Qalandia Camp

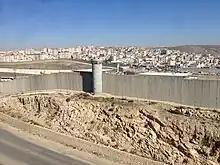
Israeli watchtowers and wall at the checkpoint of the Palestinian refugee camp of Qalandia, 2014

Qalandia Camp is a Palestinian refugee camp established in 1949 by the Red Cross on land leased from Jordan. It covers as of 2006 and had a population of 8,336 in 2017. Israeli authorities consider it part of Greater Jerusalem, and it remains under their control.